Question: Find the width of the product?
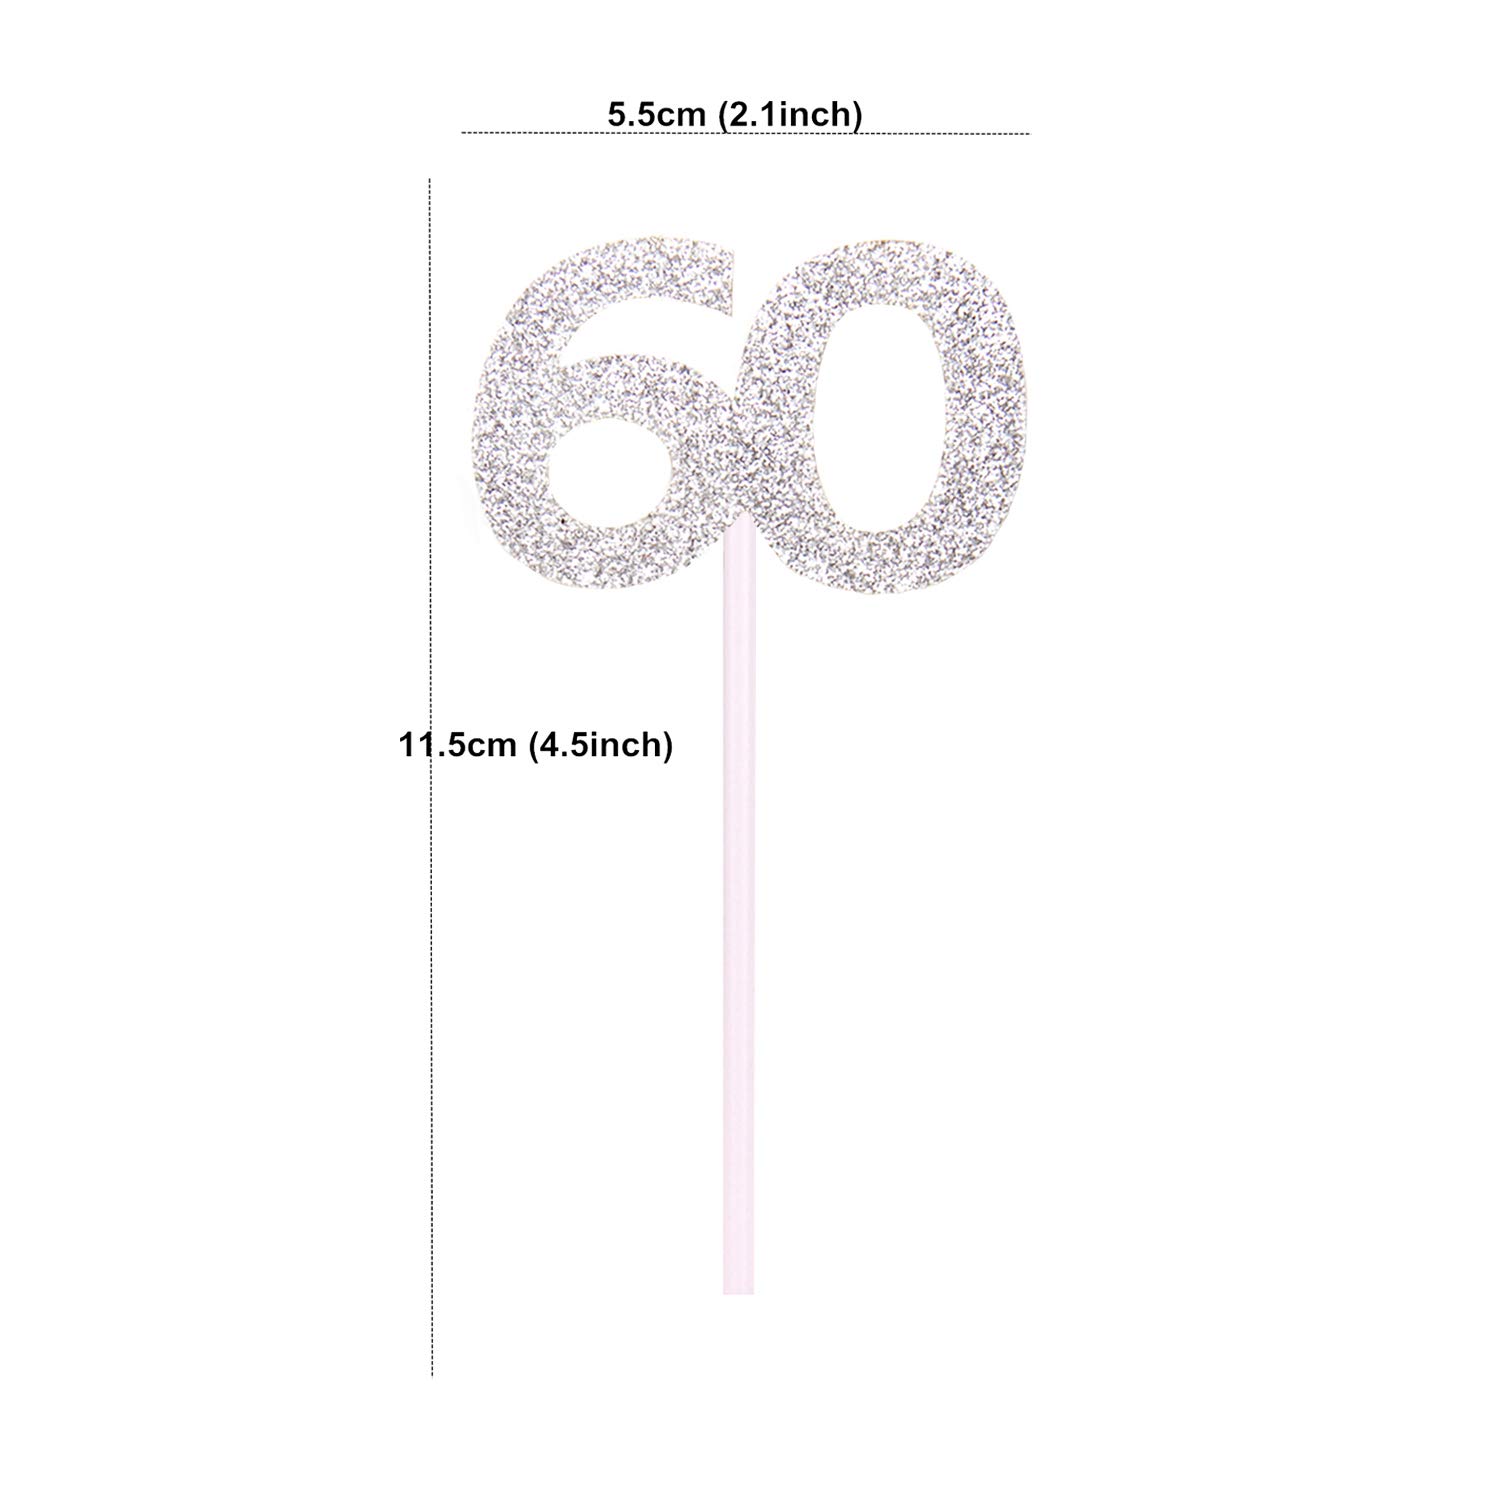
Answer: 5.5 centimetre